Question: Please indicate a possible affordance area of the sit_on_bench that can be used for sitting
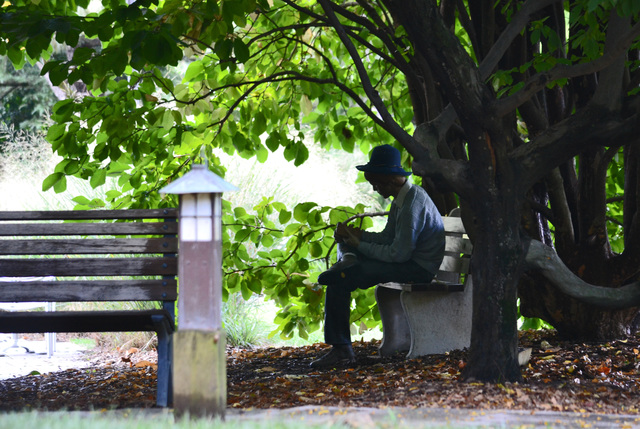
Answer: [3.036, 307.77, 165.223, 317.145]